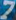
Number: 7